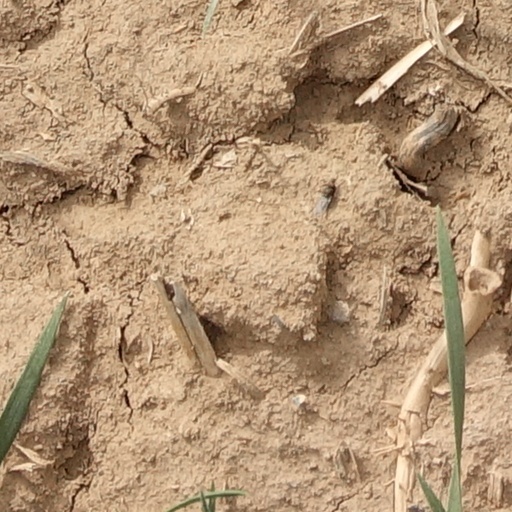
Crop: wheat